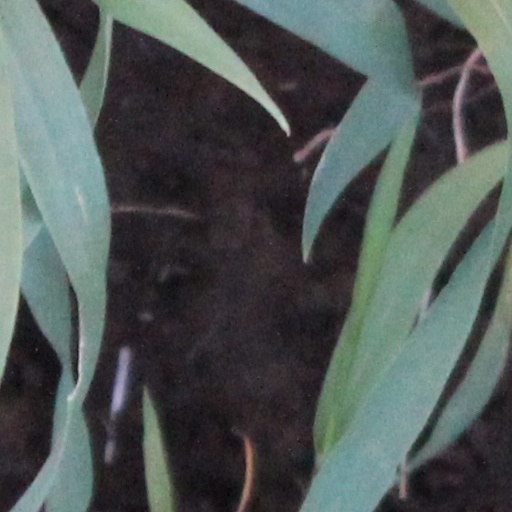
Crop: wheat